Kanamala Bridge

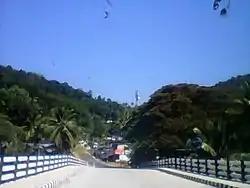
Kanamala bridge

Kanamala Bridge is a concrete bridge in Kanamala, Kerala that connects Kottayam and Pathanamthitta districts through Pamba River. The bridge was opened for public on 23 December 2014.